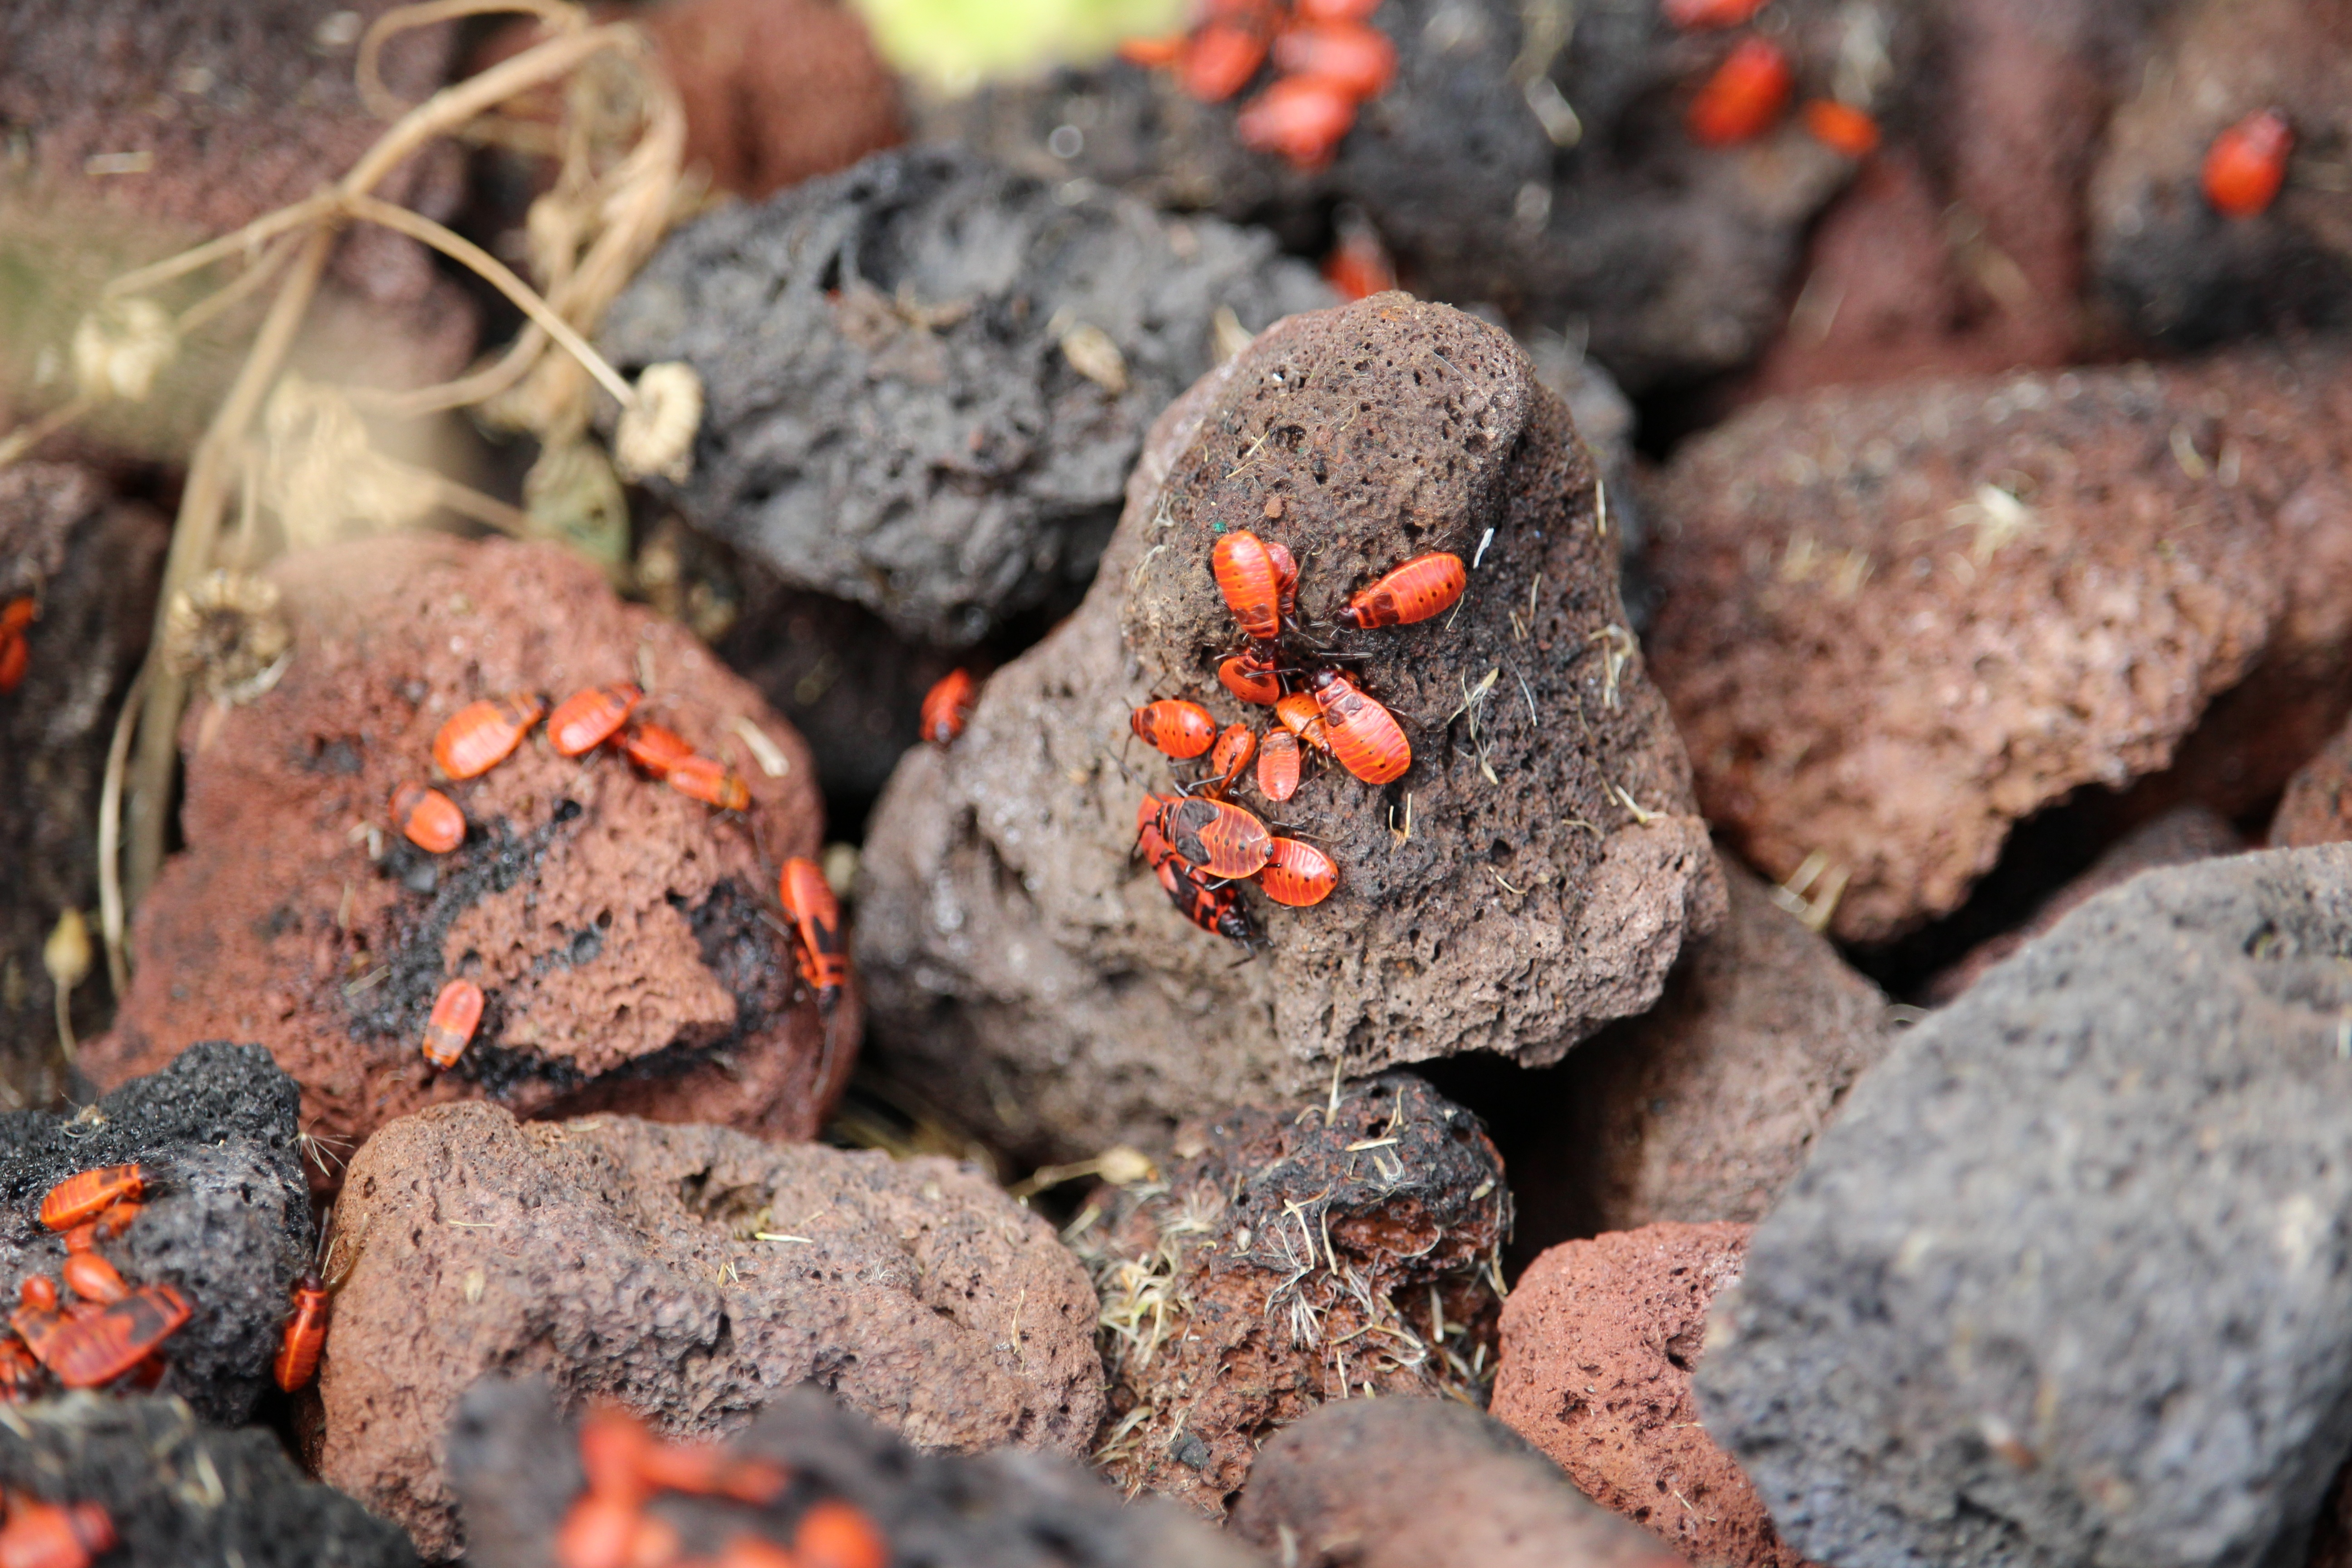
nature, rock, stone, food, produce, insect, soil, mushroom, beetle, fire bug, edible mushroom, chocolate truffle